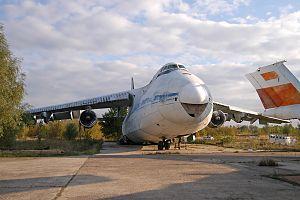
L’Ivtchenko-Progress D-18T, aussi parfois désigné Progress D-18T ou Lotarev D-18T, est un turbofan triple corps à haut taux de dilution de forte puissance, taré à plus de 20 tonnes de poussée et utilisé pour propulser les avions-cargos parmi les plus lourds au monde.